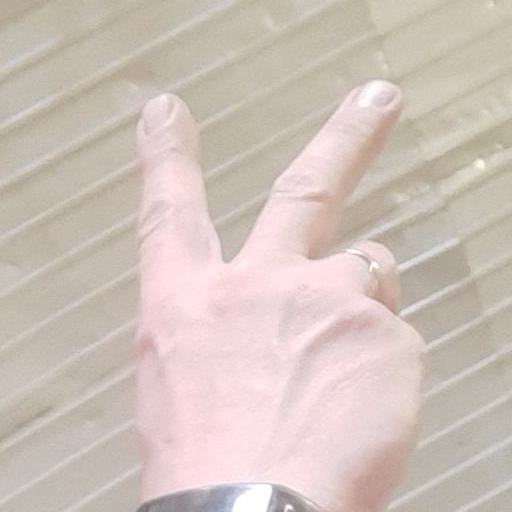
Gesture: peace_inverted